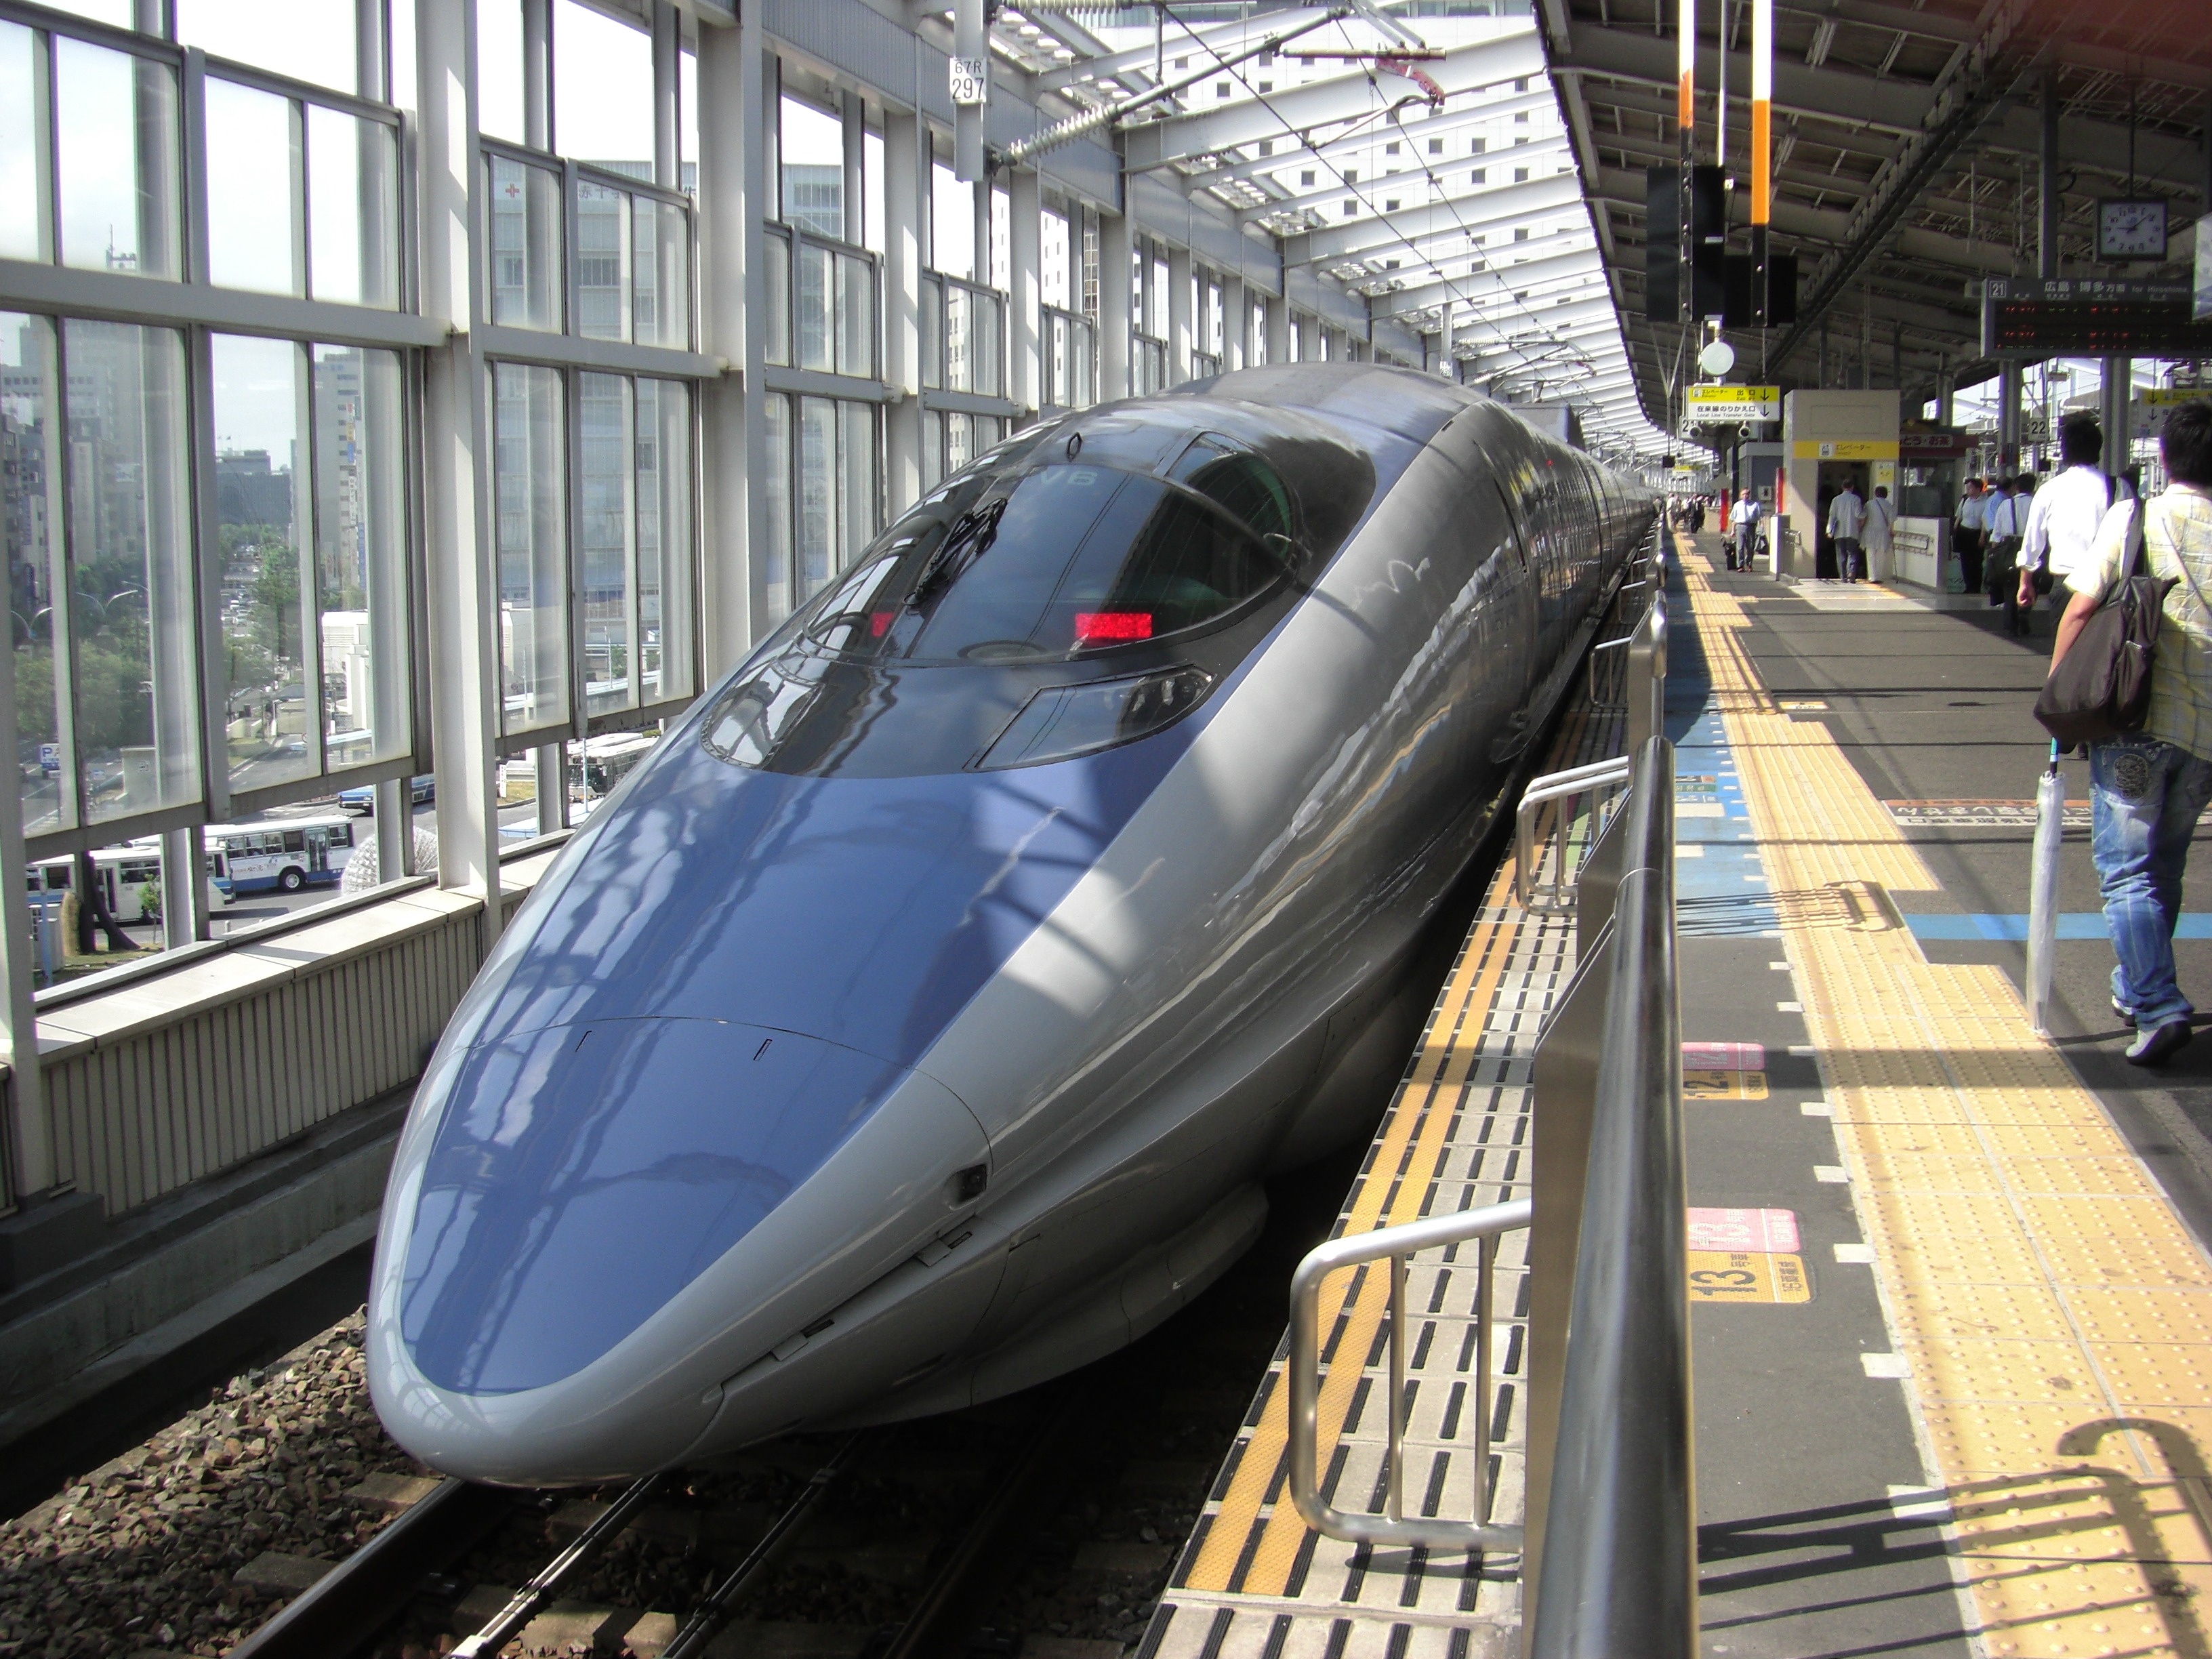
train, transport, vehicle, train station, japan, public transport, passenger, rail transport, tgv, bullet train, high speed rail, maglev, nozomi, 500 series